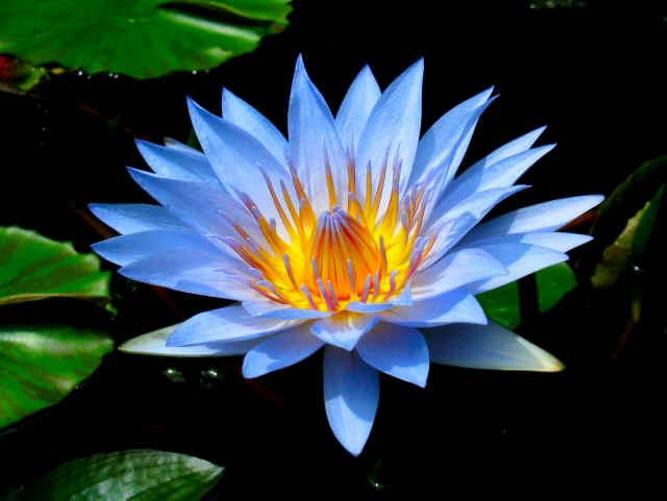
Label: water lily